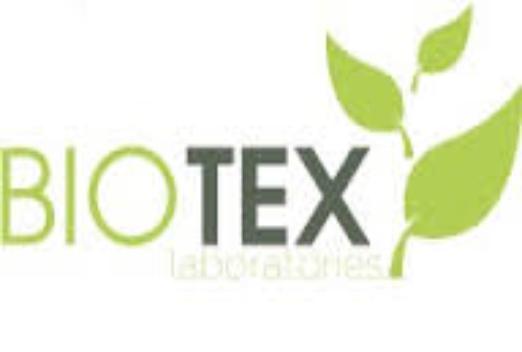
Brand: Biotex
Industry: Necessities